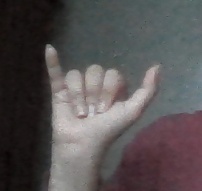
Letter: ya